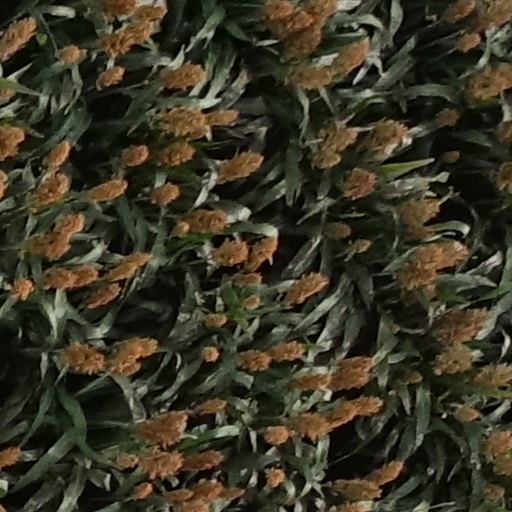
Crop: sorghum